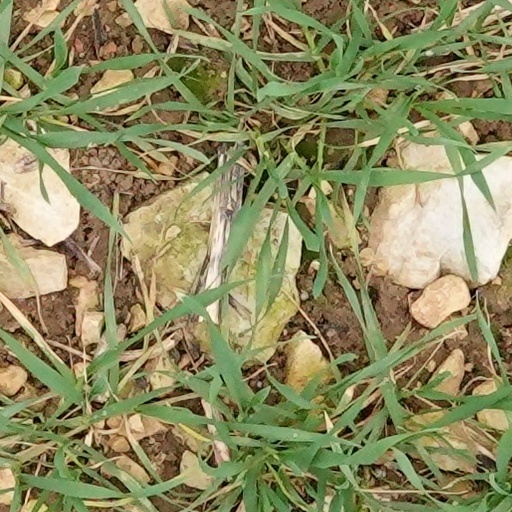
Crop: wheat